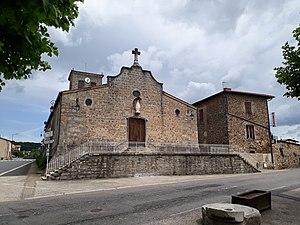
Eglise et Cure de Cottance
Cottance est une commune française située dans le département de la Loire, en région Auvergne-Rhône-Alpes.